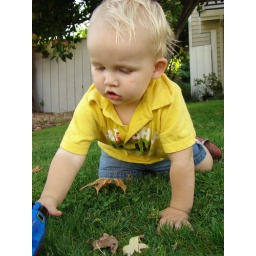
Derek grabbing a train in the grass